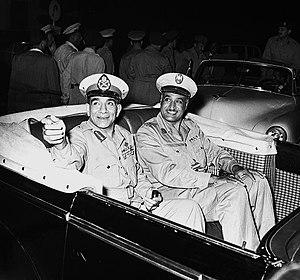
Gamal Abdel Nasser Hussein, né le 15 janvier 1918 à Alexandrie et mort le 28 septembre 1970 au Caire, est un homme d'État égyptien. Il fut le second président de la République d'Égypte de 1956 à sa mort. Après une carrière militaire, il organisa en 1952 le renversement de la monarchie et accéda au pouvoir. À la tête de l'Égypte, il mena une politique socialiste et panarabe appelée nassérisme. Il est aujourd'hui considéré comme l'un des dirigeants les plus influents du XXᵉ siècle.
Le coup d'État égyptien de 1952 a commencé le 23 juillet 1952 avec le coup d'État du Mouvement des officiers libres, dirigé par Mohammed Naguib et Gamal Abdel Nasser, pour renverser le roi Farouk, et en finir avec l'occupation par le Royaume-Uni.